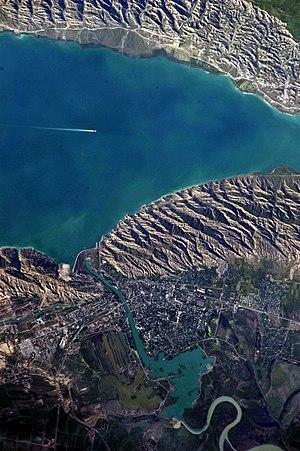
Le barrage de Mingatchevir est la plus grande centrale hydroélectrique du sud du Caucase. Elle est située au-dessus de la rivière Koura, non loin de la ville de Mingatchevir.
Le réservoir de Mingachevir ou Mingəçevir est un réservoir situé vers Mingachevir, en Azerbaïdjan. Il constitue la plus grande réserve d'eau du pays et le plus grand réservoir du Caucase avec une superficie de 605 km².